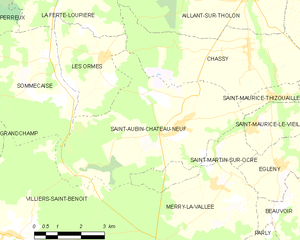
Carte des communes françaises Saint-Aubin-Château-Neuf